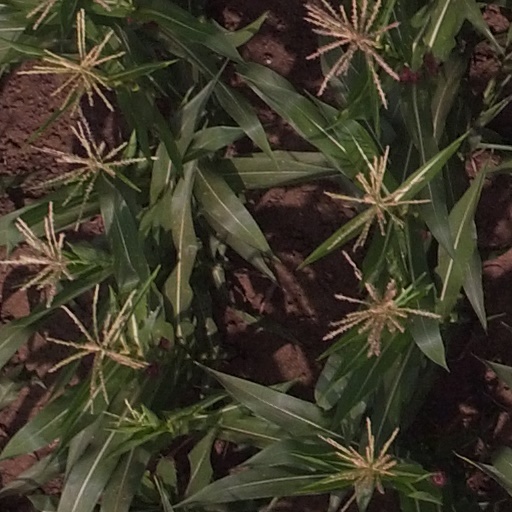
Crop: maize; corn